Île de la Jatte

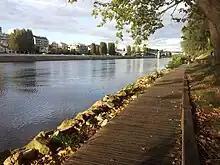
La Grande Jatte in 2011

In 1818, the Duke of Orléans, Louis-Philippe, acquired the to house his family of ten children. He bought the land and created a park which included the island, reachable only by boat. He also moved the ('Temple of Mars'), which his father had commissioned, from , and put it on the northern point of the island, converting it into the ('Temple of Love'). It was moved to the southern end of the island in 1930.